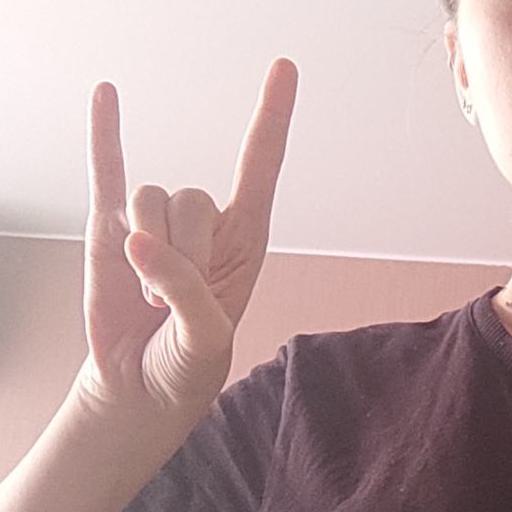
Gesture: rock